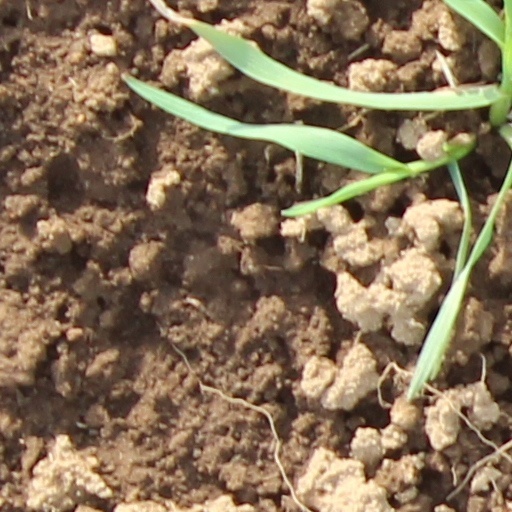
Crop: wheat